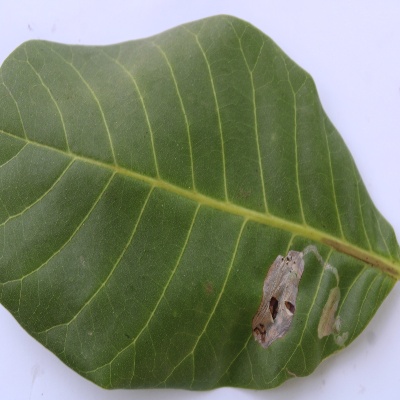
Crop: Cashew
Condition: leaf miner